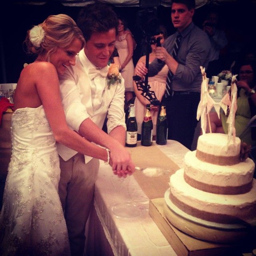
people cutting the cake at their wedding !